Great Basin Desert

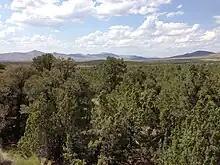
Pinyon-Juniper woodland in Elko County, Nevada

The pinyon–juniper community is adjacent and above the sagebrush zone. The main plants in this community are singleleaf pinyon pine and Utah juniper, often with a sagebrush and bitterbrush understory. Other species of junipers also occur in this zone, including "Juniperus communis" and "Juniperus occidentalis".